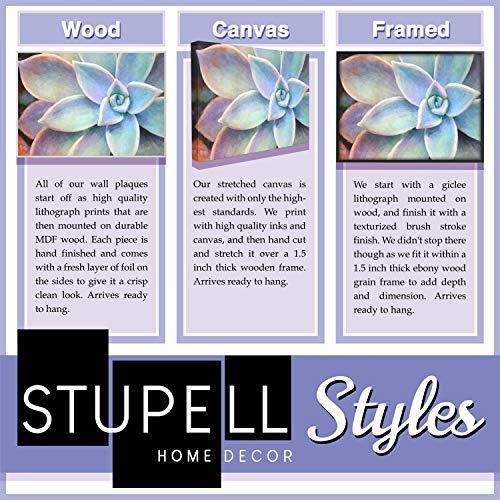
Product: Stupell Home Décor Be Happy Typography Canvas Wall Art, 16 x 20, Multi-Color
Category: Baby Products | Nursery | Décor | Wall Décor | Wall Plaques
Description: Lithograph Print Mounted on Sturdy 0.5 Inch MDF wood.
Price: $27.00
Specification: ProductDimensions:10x15x0.5inches|ItemWeight:2pounds|ShippingWeight:2.55pounds(Viewshippingratesandpolicies)|Department:baby-boys|Manufacturer:TheKidsRoombyStupell|ASIN:B00AO07OZ0|Itemmodelnumber:brp-1386